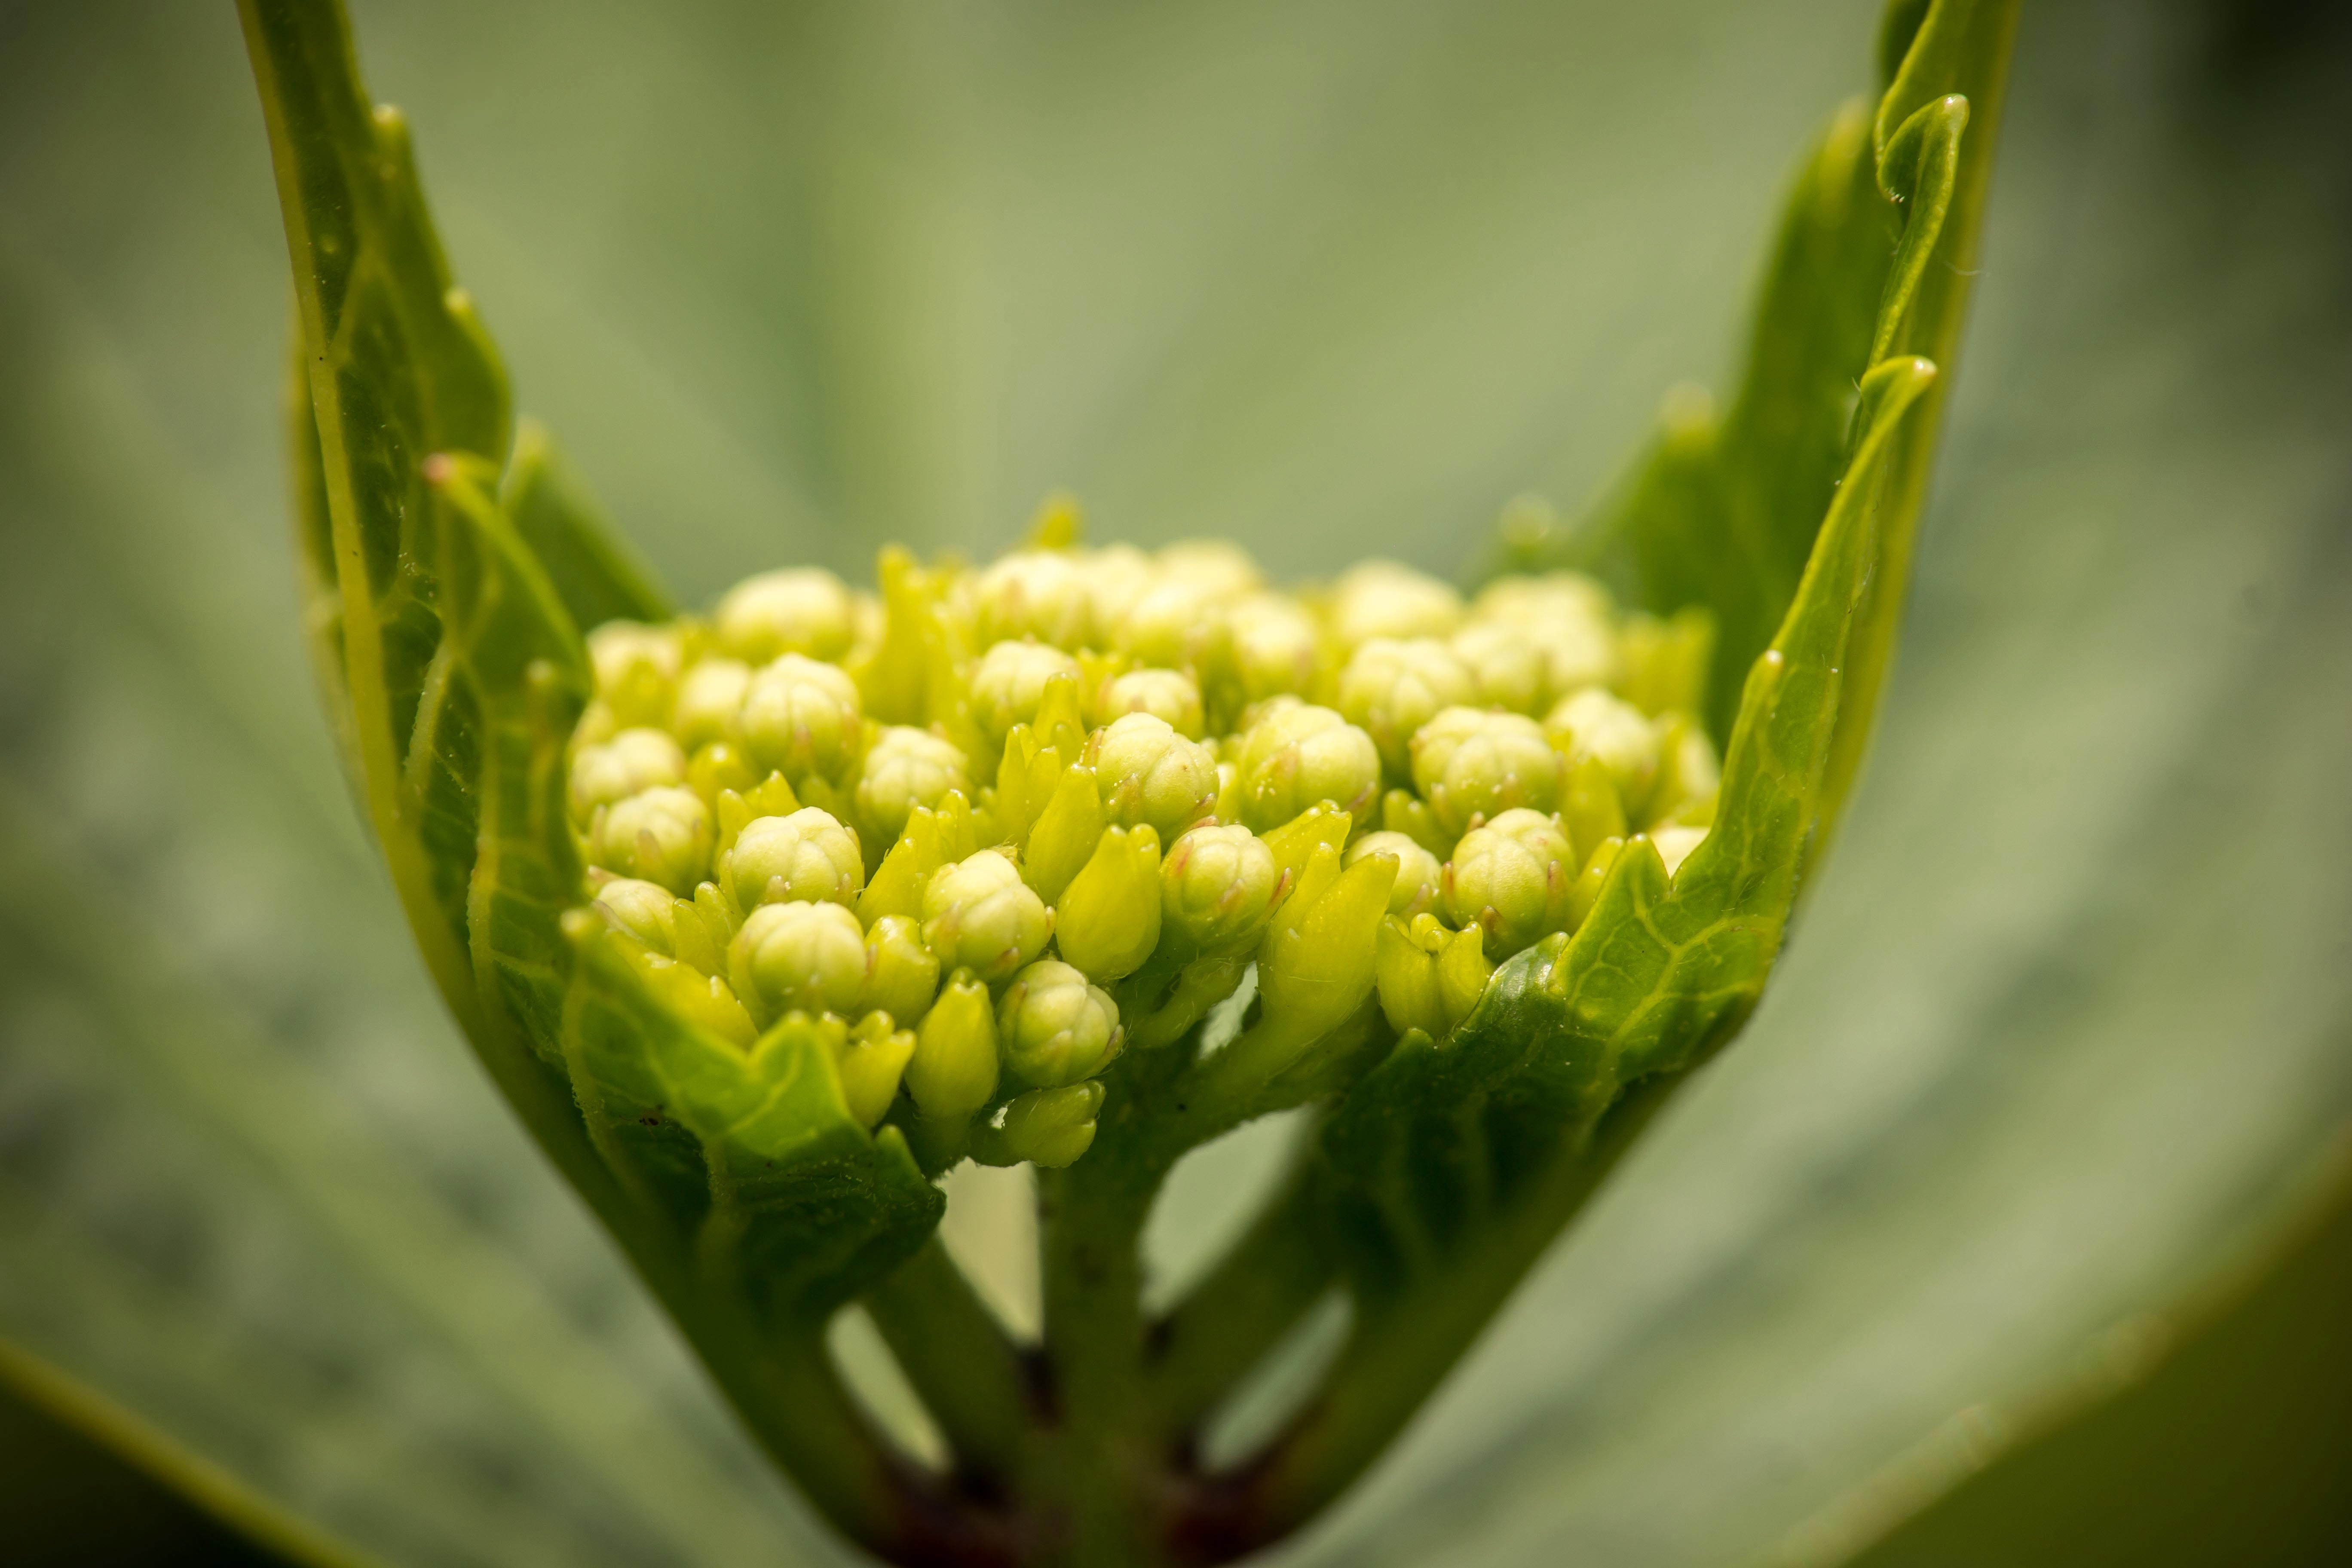
nature, blossom, structure, plant, photography, leaf, flower, bloom, pollen, young, green, produce, macro, botany, yellow, flora, hydrangea, wildflower, close up, leaves, bud, frisch, macro photography, flowering plant, daisy family, plant stem, land plant